Pachyrhizus erosus

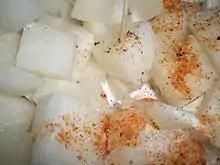
Diced fresh jícama, seasoned with "Tajín" chili powder

The root's exterior is yellow and papery, while its inside is creamy white with a crisp texture that resembles raw potato or pear. The flavor is sweet and starchy, reminiscent of some apples or raw green beans. It is usually eaten raw, sometimes with salt, lemon or lime juice, "alguashte", and/or chili powder. It is also often paired with cilantro, ginger, lemon, lime, orange, red onion, salsa, sesame oil, grilled fish, and soy sauce. It can be cut into thin wedges and dipped in salsa or can be cooked in soups and stir-fried dishes. In Mexico, it is popular in salads, fresh fruit combinations, fruit bars, soups, and other cooked dishes. The exterior of the seed pods is edible and can be used in cooking; for example, the Ilocano dish "bunga ng singkamas" is cooked in a stew as the main ingredient.